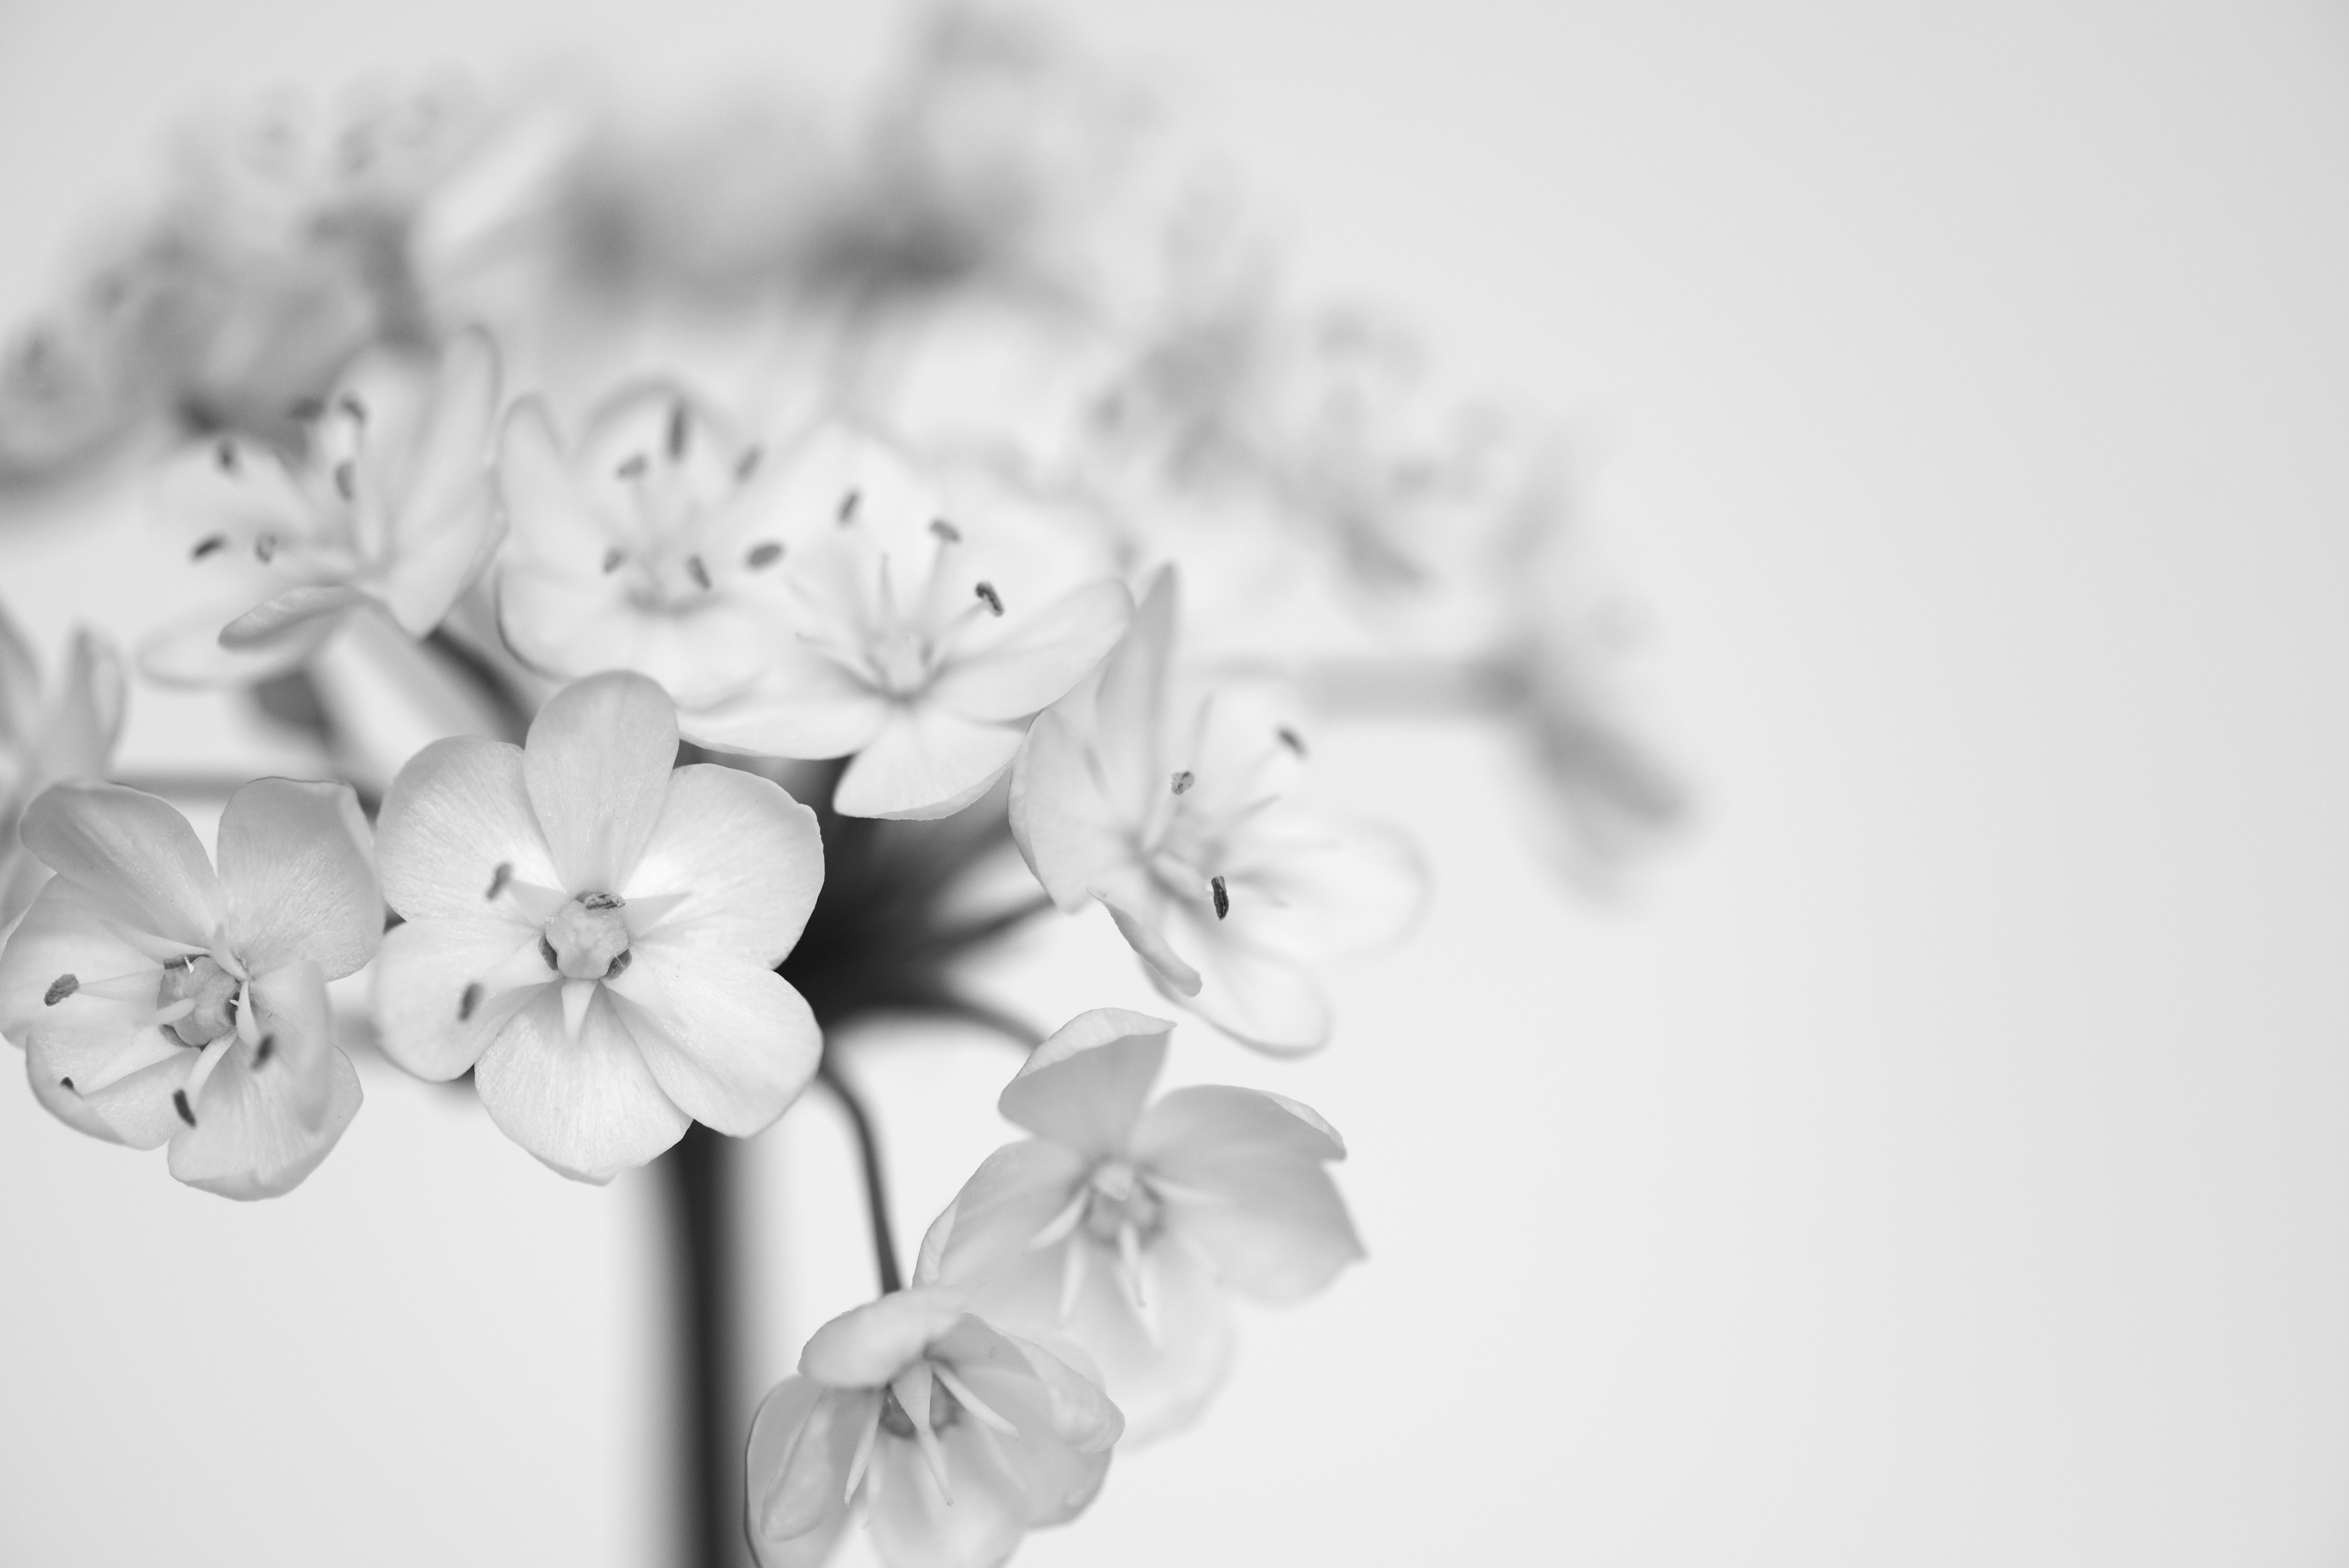
branch, blossom, black and white, plant, white, photography, flower, petal, monochrome, close, flora, flowers, close up, macro photography, white flowers, small flowers, flowering plant, black and white recording, monochrome photography, leek blossoms